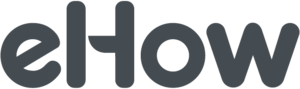
eHow est un site web de contenus constitué d'instructions et de tutoriels dénombrant plus d'un million d'articles et 170 000 vidéos offrant des instructions étape par étape. Les articles et vidéos sur eHow sont créés par des internautes et couvrent une large variété de sujets organisés sous une hiérarchie de catégories. Chaque utilisateur sur eHow peut rédiger des réponses et commentaires, mais seuls des rédacteurs sous contrat peuvent effectuer des changements sur les articles.